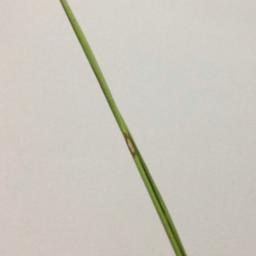
Label: Rice___Leaf_Blast